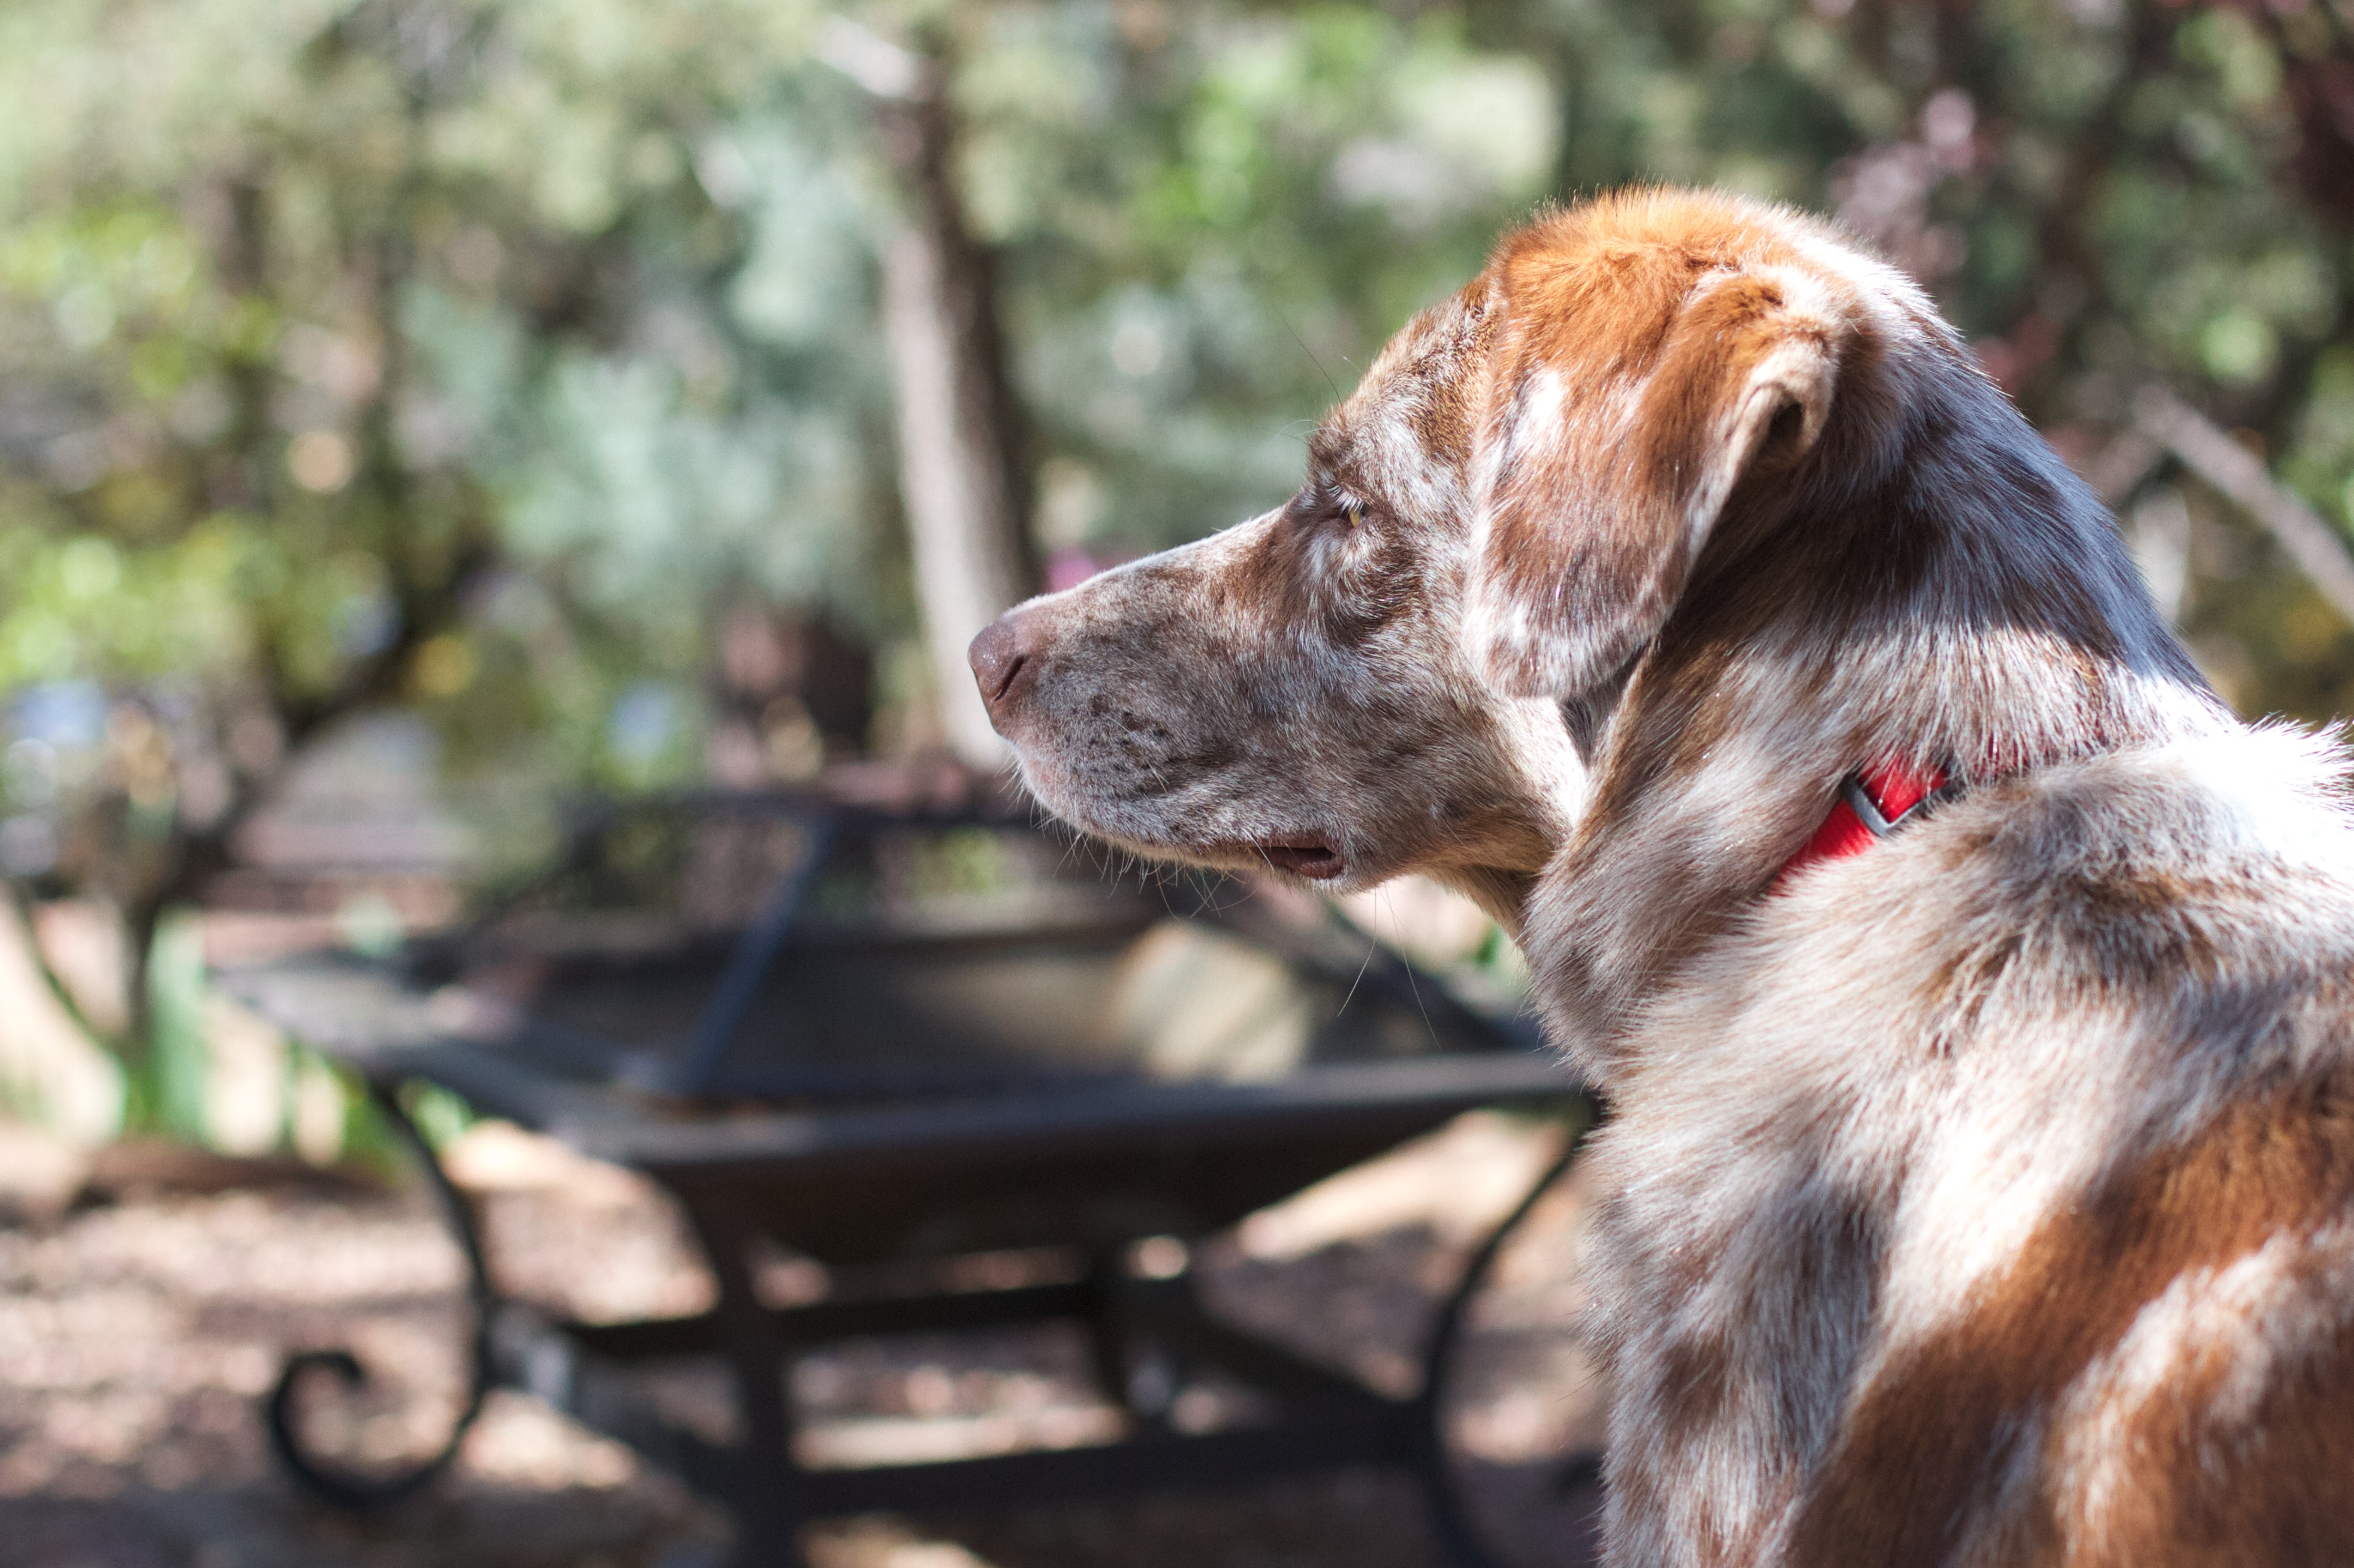
puppy, dog, mammal, vertebrate, felix, street dog, dog like mammal